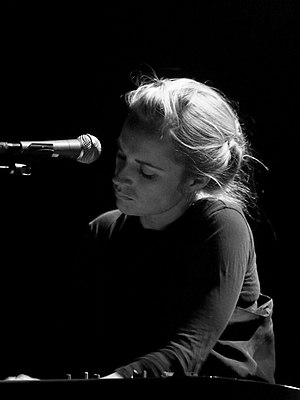
Agnes Obel
Agnes Caroline Thaarup Obel bedre kendt som Agnes Obel er en dansk singer-songwriter.